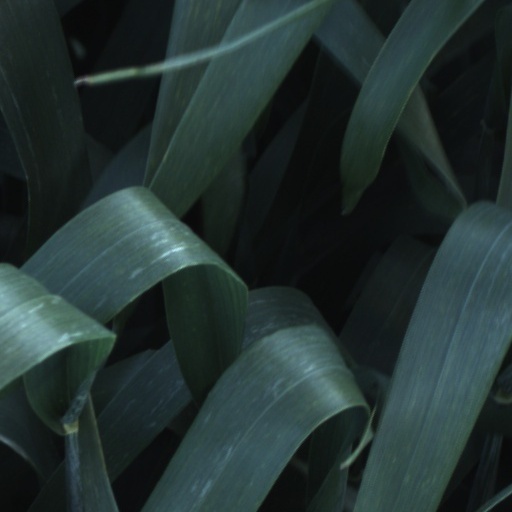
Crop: wheat